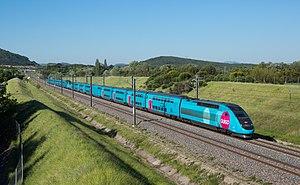
TGV Dasye 761 Ouigo assuré par la Société nationale des chemins de fer français et une rame sœur, sur la ligne à grande vitesse Méditerranée près de Montboucher-sur-Jabron, France."
Un TGV est un train de conception française alimenté par caténaire et propulsé par des moteurs électriques, atteignant régulièrement la vitesse de 320 km/h sur des lignes à grande vitesse.
Les TGV Duplex sont des rames électriques TGV de la SNCF, mises en service de 1995 à 2012. Comme leur nom l'indique, elles sont constituées de voitures à deux niveaux. La circulation à l'intérieur de la rame s'effectue par le niveau supérieur, offrant ainsi plus de calme aux voyageurs installés dans le niveau inférieur de chaque voiture. L'étage inférieur de la voiture-bar n'est pas accessible aux voyageurs, car il est occupé par des équipements électriques. Les rames Duplex ont, pour une même longueur, une capacité de transport supérieure de 133 places à celle des TGV Réseau : une rame, composée de 8 voitures, dispose ainsi de 182 places en 1ʳᵉ classe et 328 en 2ᵈᵉ classe, soit un total de 510 places. Par ailleurs, 634 places sont disponibles en aménagement « Ouigo ».
Ouigo est le nom de l'offre de TGV à bas coûts lancée par la SNCF le 2 avril 2013.